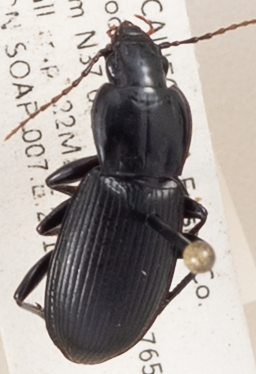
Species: Pterostichus ordinarius
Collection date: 2019-05-22
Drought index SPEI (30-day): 0.992
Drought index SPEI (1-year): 0.348
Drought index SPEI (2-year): -0.142